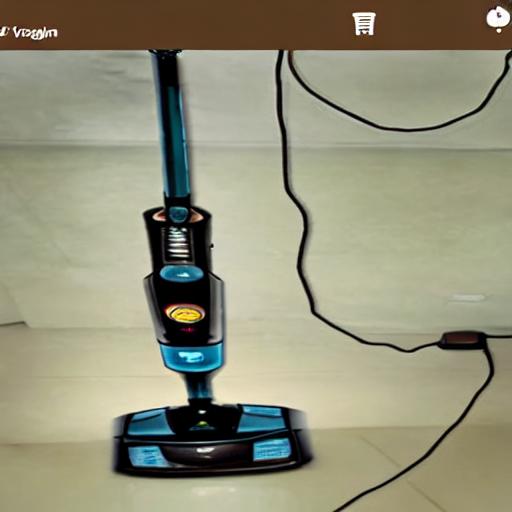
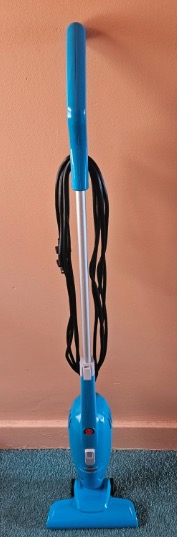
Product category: items_vacuum
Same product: no